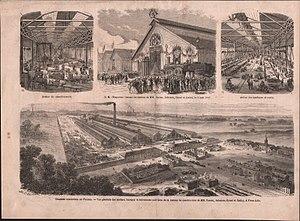
Visite-Napoleon-III-Atelier-Parent-Schaken-Houel
Jules César Houel, né le 28 janvier 1818 à Alençon et mort le 24 février 1876 à Asnières-sur-Seine, est un ingénieur civil, administrateur délégué de Fives-Lille et fondateur de la ferme industrielle d'Avoise.